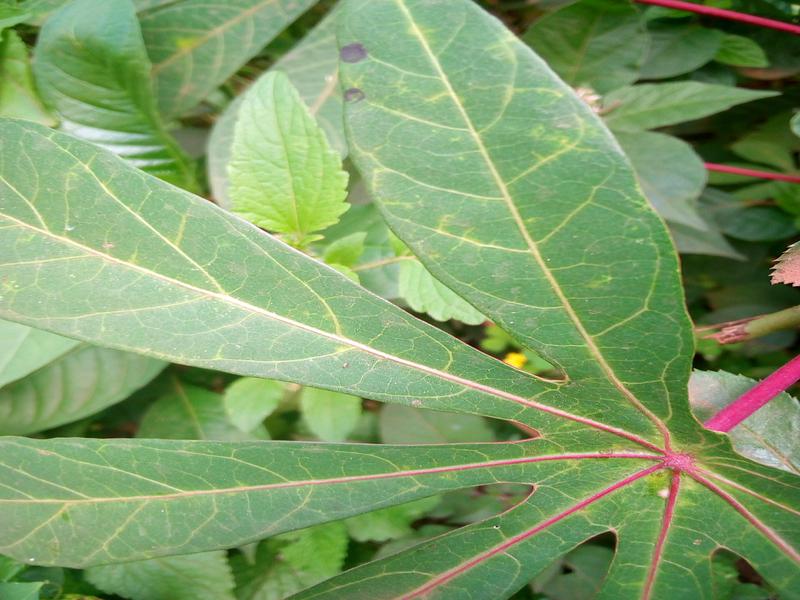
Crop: cassava
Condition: brown_streak_disease